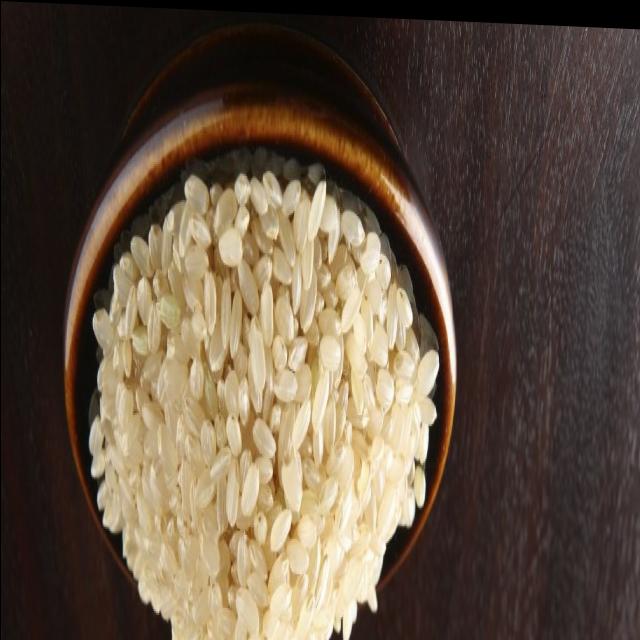
Dish: white_rice